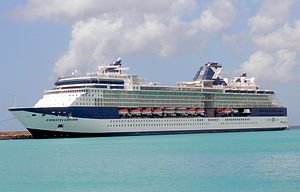
Krydstogtskibe i København 2014 / Krydstogtskibe i København 2014
Celebrity Constellation på Barbados i 2006
Krydstogtskibe i København 2014 er en oversigt over de krydstogtskibe, der lagde til kaj i Københavns Havn i krydstogtsæsonen 2014, der startede den 7. april og sluttede den 17. oktober. Jule-anløbene omfattede to anløb hhv. den 14. og 23. december. Oversigten er baseret på den liste, som er offentliggjort på Copenhagen Malmö Ports hjemmeside.